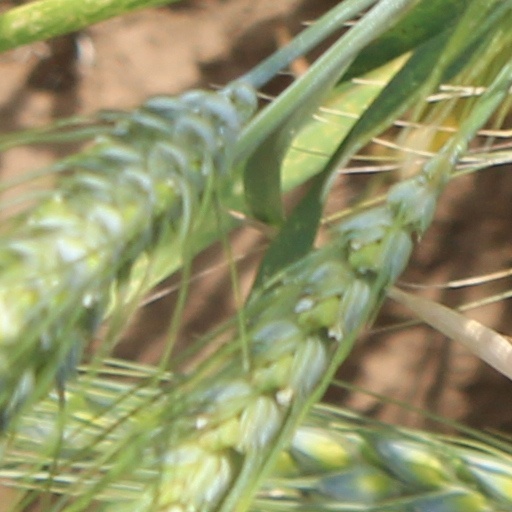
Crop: wheat